Ey Sham

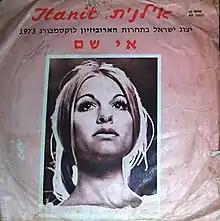

"Ey Sham" (Hebrew: , lit. "Somewhere") is a song by Israeli singer Ilanit, with lyrics by Ehud Manor and music composed by Nurit Hirsh. The song was Israel's debut entry in the Eurovision Song Contest, competing in the 1973 edition, where it achieved 4th place with 97 points. At the time, this was the highest placement ever for a debuting country in the contest. The song also gained popularity in Israel, reaching high positions on the Hebrew national charts and being recorded in multiple languages.